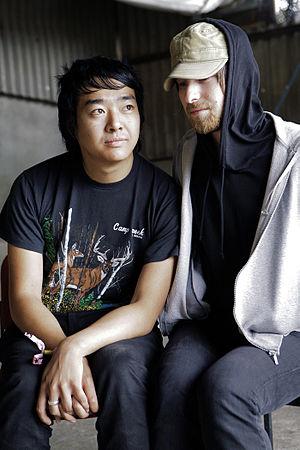
Fuck Buttons est un groupe de musique électronique britannique, originaire de Bristol, en Angleterre. Il est formé au début de 2004, par Andrew Hung et Benjamin John Power. Il se caractérise par une musique expérimentale, entre noise rock et drone.